Transport in the Democratic Republic of the Congo

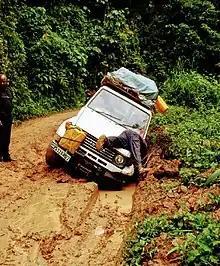
Truck stuck in the mud after a heavy rain

Many of the routes listed below are in poor condition and may be operating at only a fraction of their original capacity (if at all), despite recent attempts to make improvements. Up to 2006 the United Nations Joint Logistics Centre (UNJLC) had an operation in Congo to support humanitarian relief agencies working there, and its bulletins and maps about the transport situation are archived on ReliefWeb.